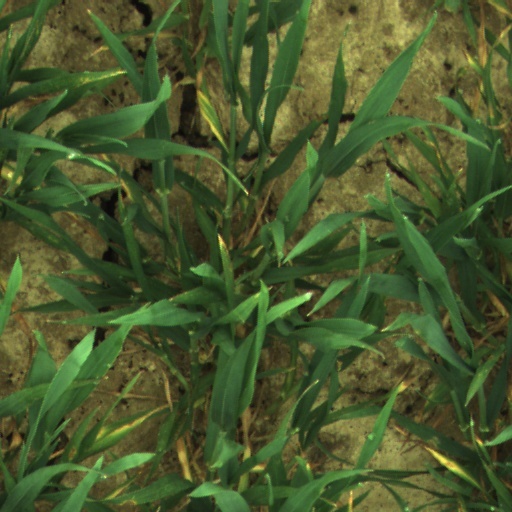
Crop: wheat